National Theatre in Belgrade

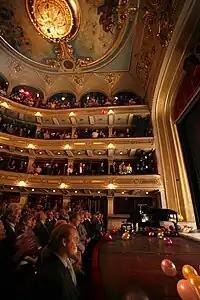
The Grand Hall

Between the two world wars, speaking of domestic dramaturgy, the plays of Jovan Sterija Popović, Branislav Nušić, Milutin Bojić, Borisav Stanković, Ivo Vojnović, Milan Begović, Ivan Cankar and Todor Manojlović were staged.